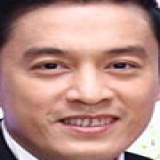
ca sĩ Lam Trường